Myra Sadd Brown

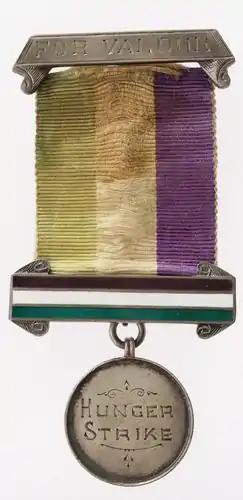
The Hunger Strike Medal awarded to Myra Sadd Brown in 1912

On 4 March 1912, Sadd Brown was arrested for throwing a brick through a window at the War Office, for which she was sentenced to two months hard labour in Holloway Prison together with a number of other suffragettes including Mrs Emmeline Pankhurst. In prison Sadd Brown, like many other suffragists, went on hunger strike but was force-fed through rubber tubes forced down her throat. On a later force-feeding Sadd Brown told the prison warders that her nose was broken but they continued to force-feed her claiming that "any pain Mrs Brown may have suffered was due to her violent resistance". Her husband Ernest, having read of her force-feeding in the press wrote to the Prison Governor demanding an explanation.